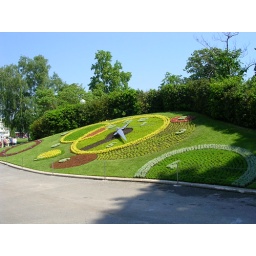
Geneve clock in the grass